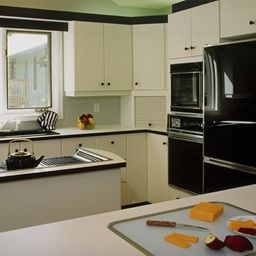
Room type: kitchen